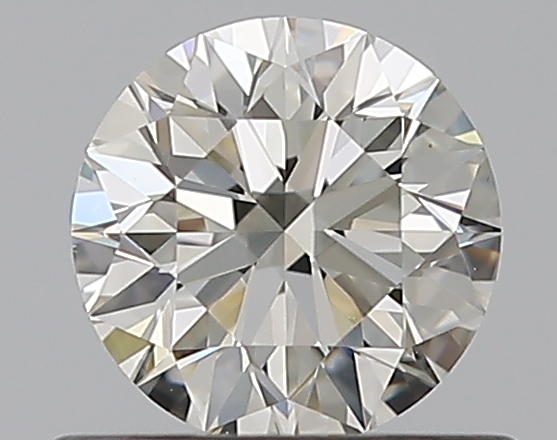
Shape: round
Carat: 0.53
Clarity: VS1
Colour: J
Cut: EX
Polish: EX
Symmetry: EX
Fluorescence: N
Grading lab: GIA
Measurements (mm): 5.14 x 5.17 x 3.22